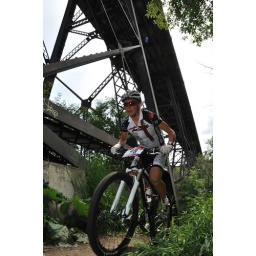
From the Edmonton Canada Cup mountain bike race, July 11th, 2010 in Edmonton, Alberta, Canada.